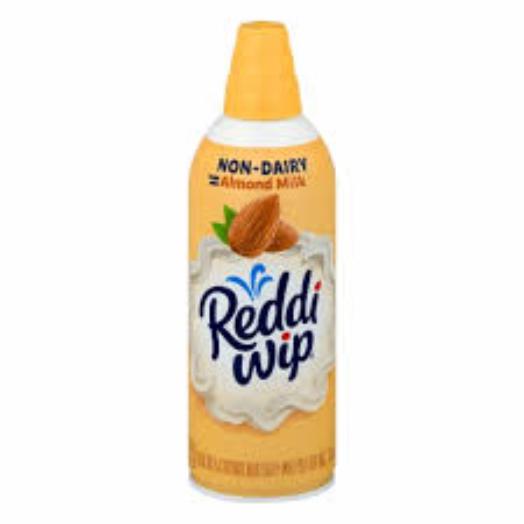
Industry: Food